Suleiman the Magnificent

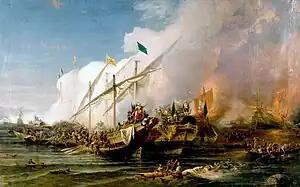
Barbarossa Hayreddin Pasha defeats the Holy League under the command of Andrea Doria at the Battle of Preveza in 1538

Suleiman, set out on his 13th expedition, Siege of Szigetvár on 1 May 1566, at the age of 72, after an absence of approximately 13 years. The Ottoman army, which arrived in Belgrade on 27 June and was joined by Sigismund Zapolya's forces, arrived in Szigetvár on 2 August. Suleiman arrived at the siege on 5 August and settled in his tent on a hill from which the siege could be seen. On 6 September, Suleiman died in his tent, one day before the fall of Szigetvár. His death was kept secret with great effort, with only the Sultan's innermost circle knowing of his demise. This was because the Ottomans feared that their soldiers would give up the battle if they knew that their leader had died, so his death was kept secret for 48 days. A courier was dispatched from the camp with a message for Suleiman's successor, Selim II.